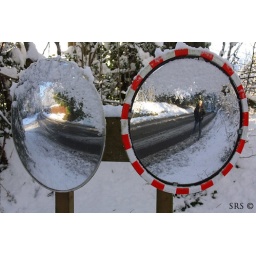
Traffic mirrors used by houses along the Balcombe Road, Haywards Heath.0556